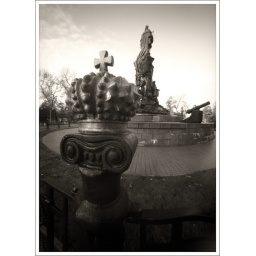
Tchibo coffee tin box pinhole camera few inches from the pole of the fence around the monument. 4 sec exposure.